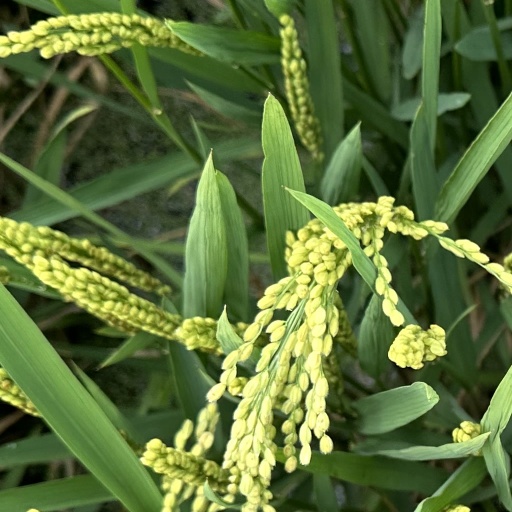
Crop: rice